National Cycle Route 78

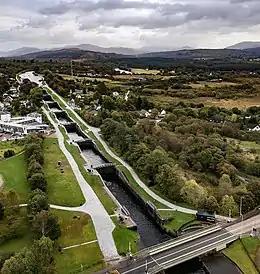
Neptune's Staircase, looking east, with NCR 78 on the right

In Fort William the route runs along the seafront by the A82 until the start of the Great Glen Way, which it follows across the River Nevis as it enters the mouth of the River Lochy. It follows Wades Road and Locheil Road through Inverlochy, and then runs alongside the Mallaig railway line and crosses a pedestrian bridge over the River Lochy beside the railway. Turning left onto Kilmallie Road, it passes Lochyside and then turns to run along the head of Loch Linnhe to the sea lock of the Caledonian Canal. From there it follows the canal towpath to Banavie, continues along the south-east side of the canal past Neptune's Staircase and onwards to Gairlochy.